Gutenbergplatz (Mainz)

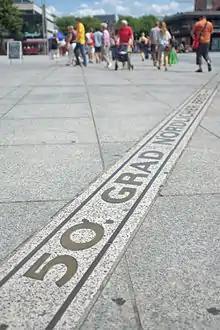
Marking of the 50th degree of latitude

Near the square runs the 50th parallel north, which runs across the city centre of Mainz. It is said that several buildings and Gutenbergplatz itself are crossed directly by the 50th degree of latitude. In fact, however, only the Staatstheater Mainz is affected a few metres away. An optical course of the degree of latitude is marked in the planum of the square by two parallel metal rails for tourist purposes, between which the following inscription is placed with bronze letters: 50. GRAD NÖRDLICHER BREITE. A stylized globe, also embedded, marks the course of the latitude on the globe.